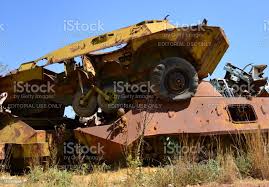
Label: BTR-60